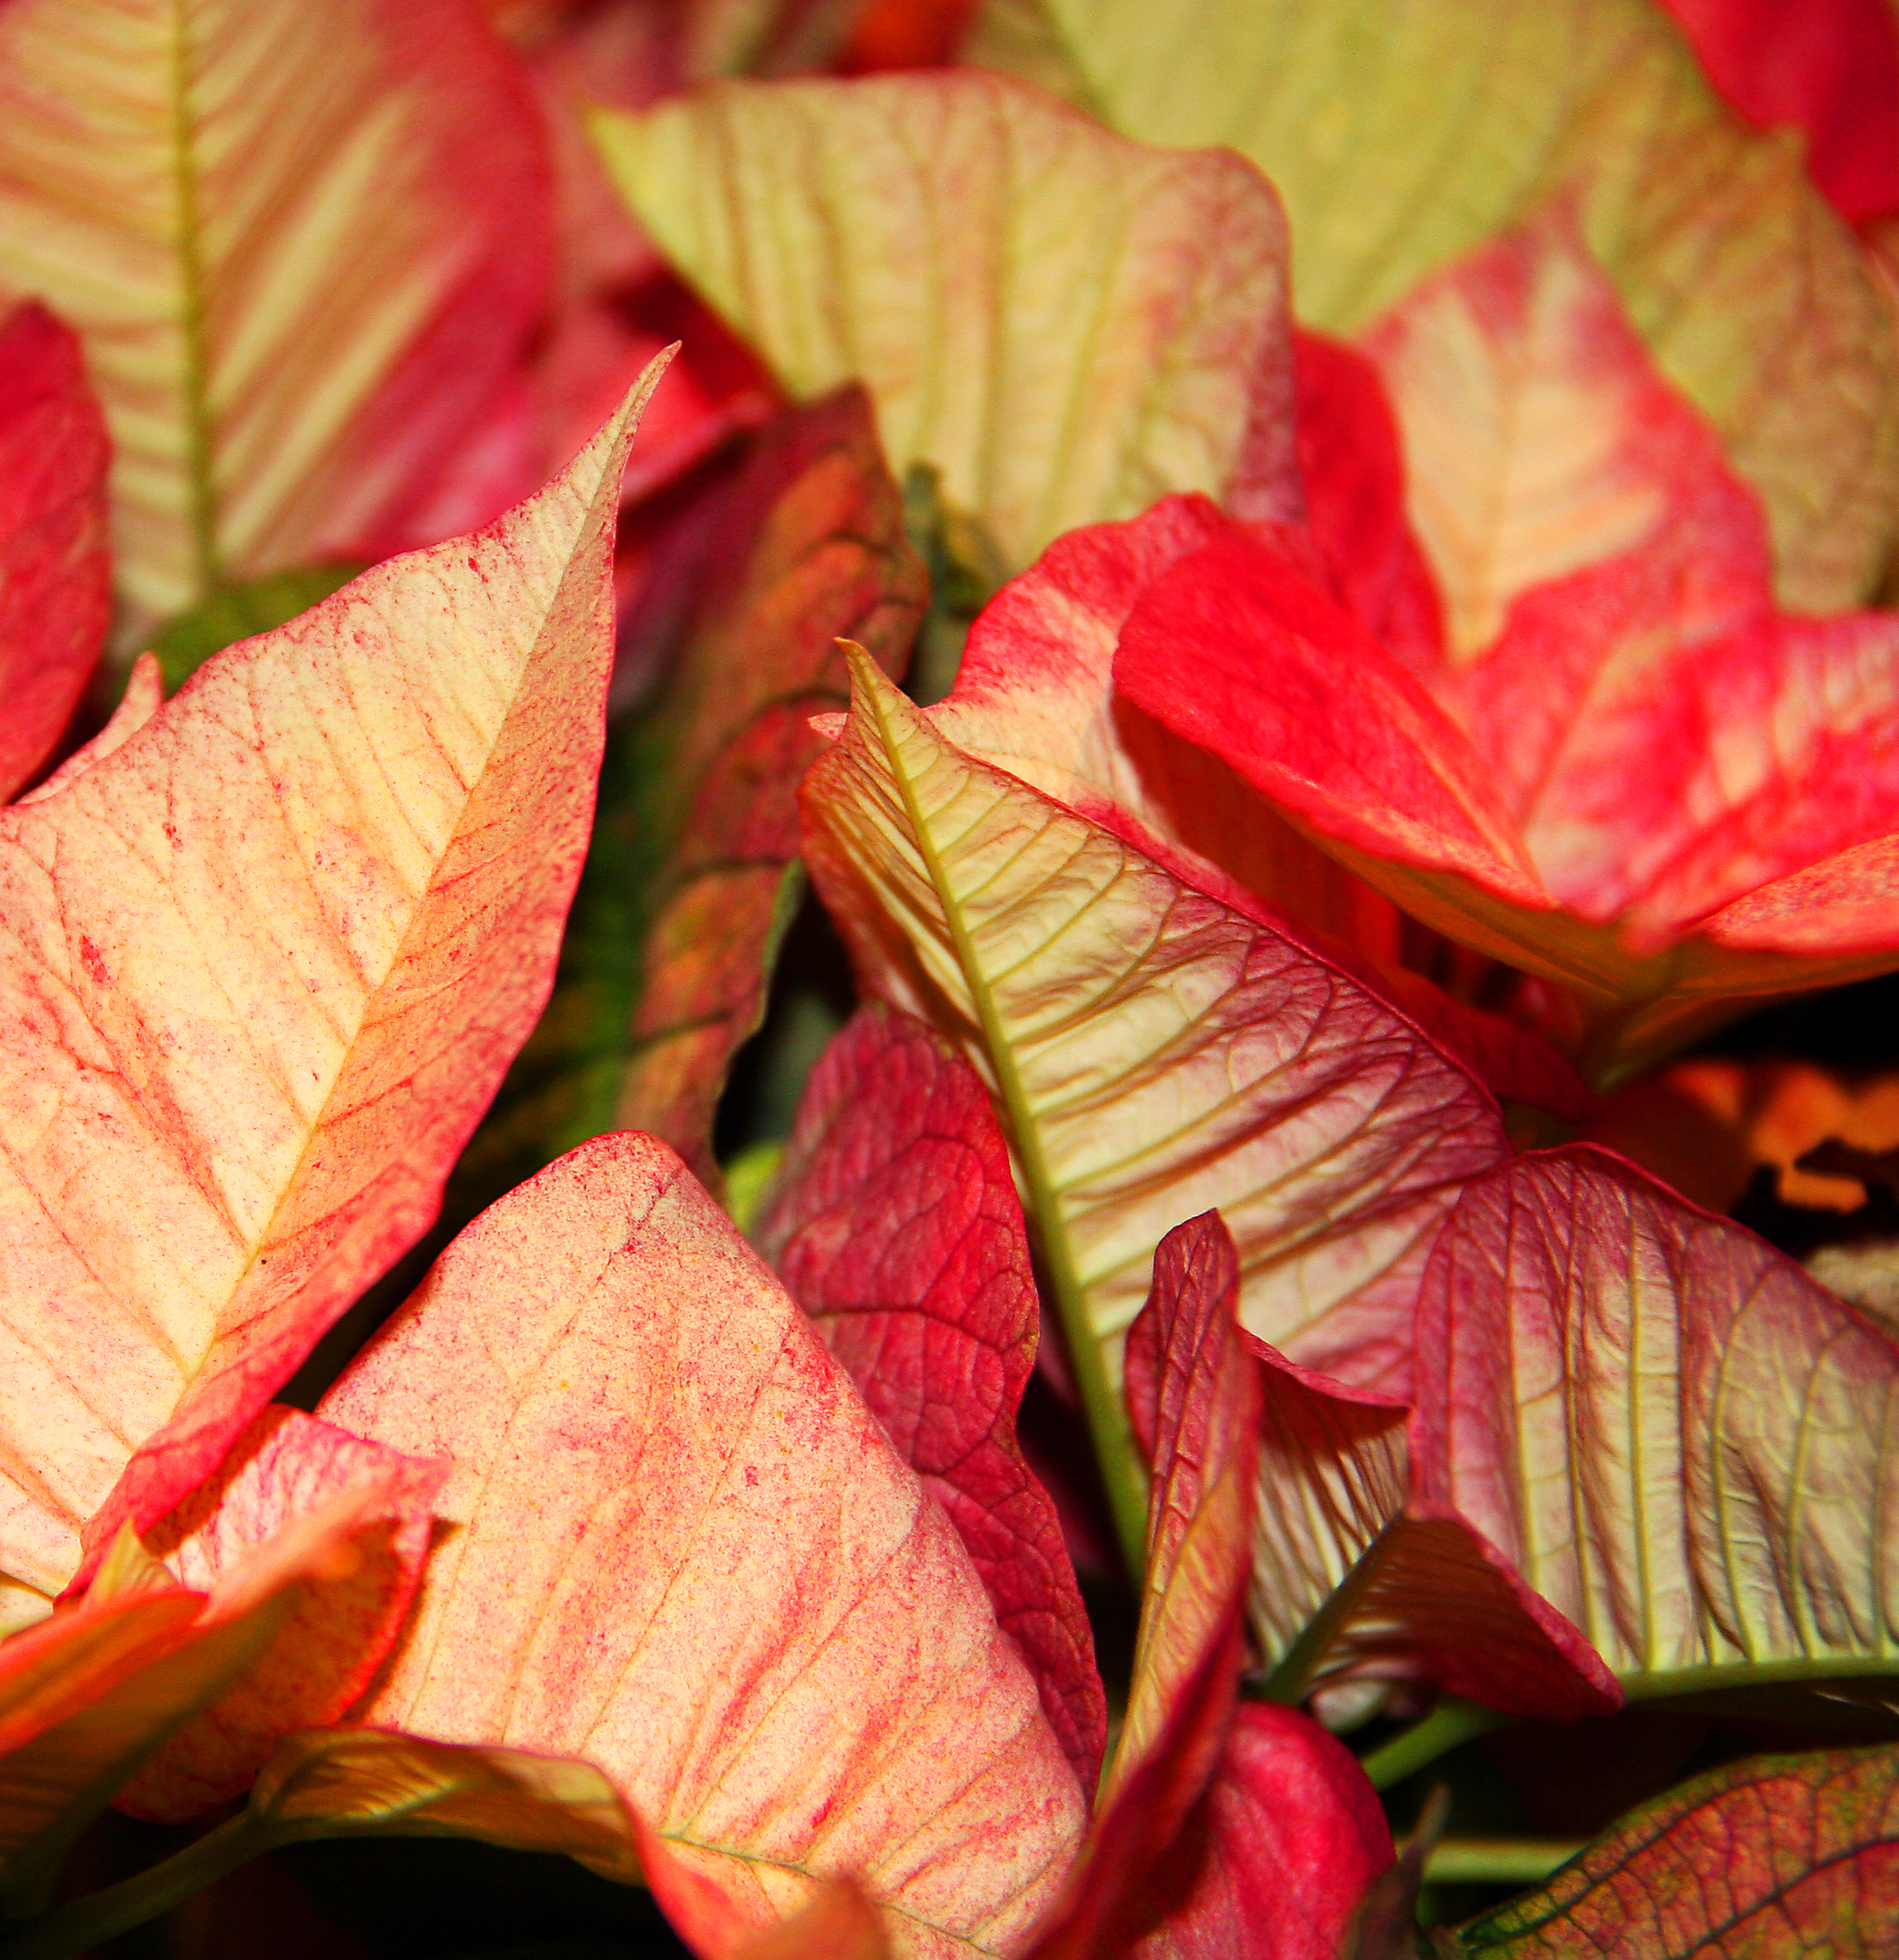
tree, plant, warm, leaf, flower, petal, red, autumn, botany, closeup, pink, christmas, flora, season, maple leaf, close up, petals, poinsettia, macro photography, flowering plant, variegated, plant stem, woody plant, land plant